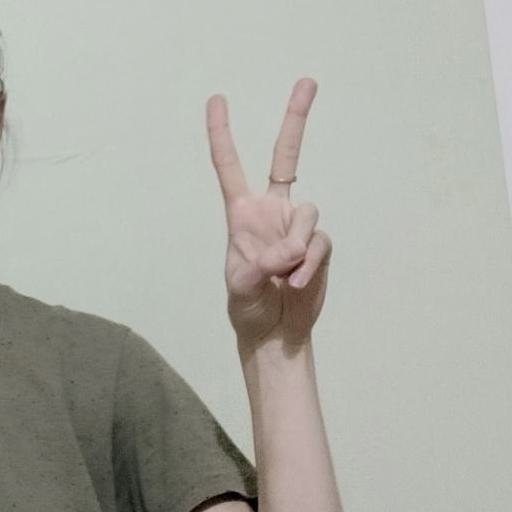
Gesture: peace